9to5

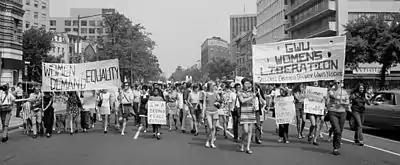
Women's Liberation in Washington (1970s)

Feminism in the 20th Century looked a little bit different compared to feminism in the 21st Century. Second wave feminism started to grow in the 1970s, where socialism, gender equality, and the nuclear family importance came in play. Women during 1970s wanted to be a part of the women's movement while joining 9to5, but they opposed to have a label of being "a feminist." Some women wanted to have equal job opportunities, but they did not consider themselves as feminists since they did not agree with all the values feminism stands for (even though America was in the middle of the second-wave feminist movement). Some Black women also did not consider themselves as feminists; their claim is that they have been fighting for equal rights their entire life and so they did not see a reason why they should accept a new label. On the other hand, 9to5 organizers did consider themselves as feminists since they were fighting not only for equal jobs for white women, but for single mothers, black women, or disabled people. However, women were still talking loudly for their rights even without a feminist label.